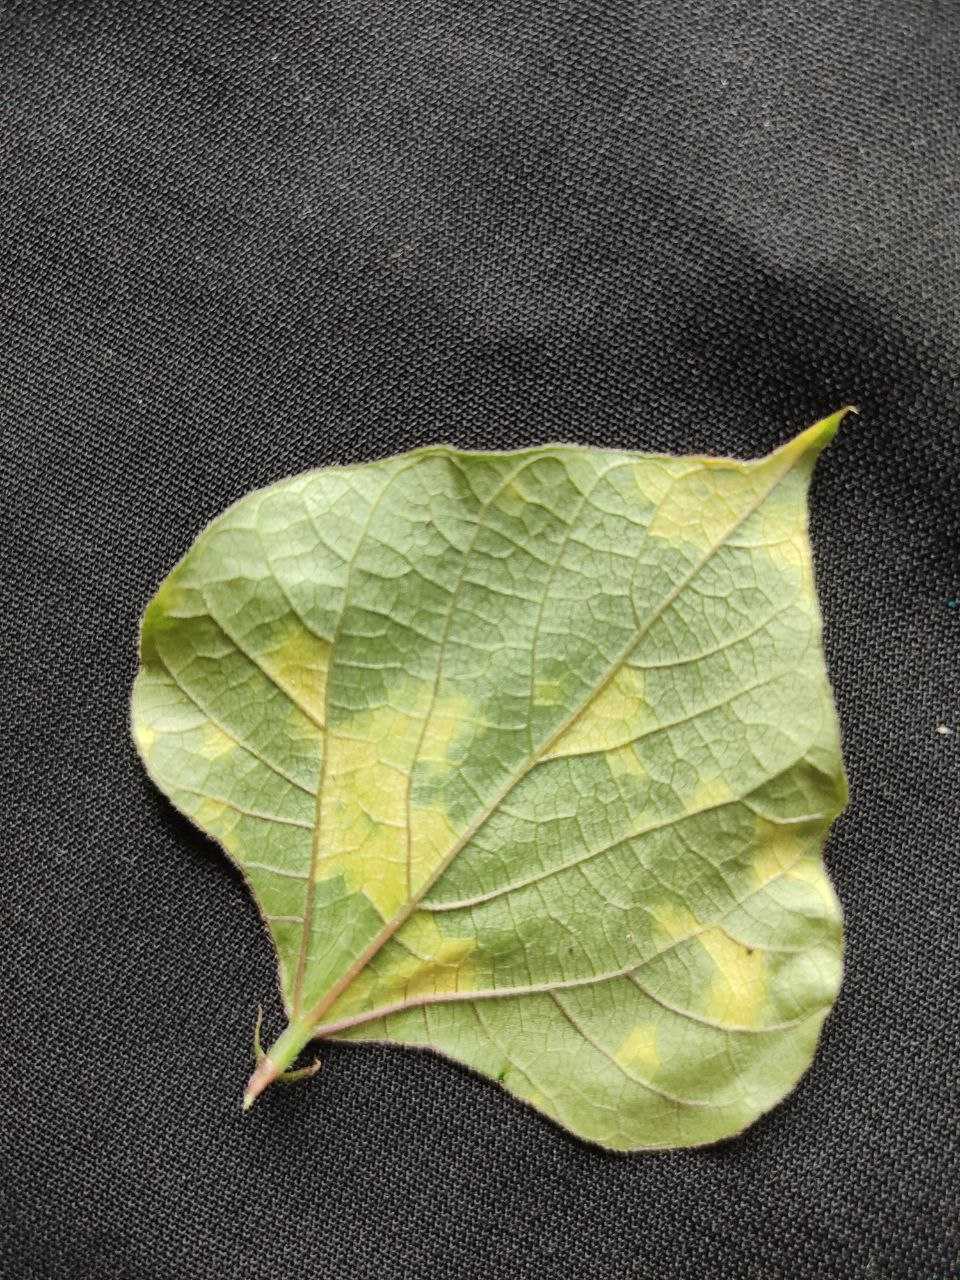
Crop: bean
Leaf condition: Mosaic Virus